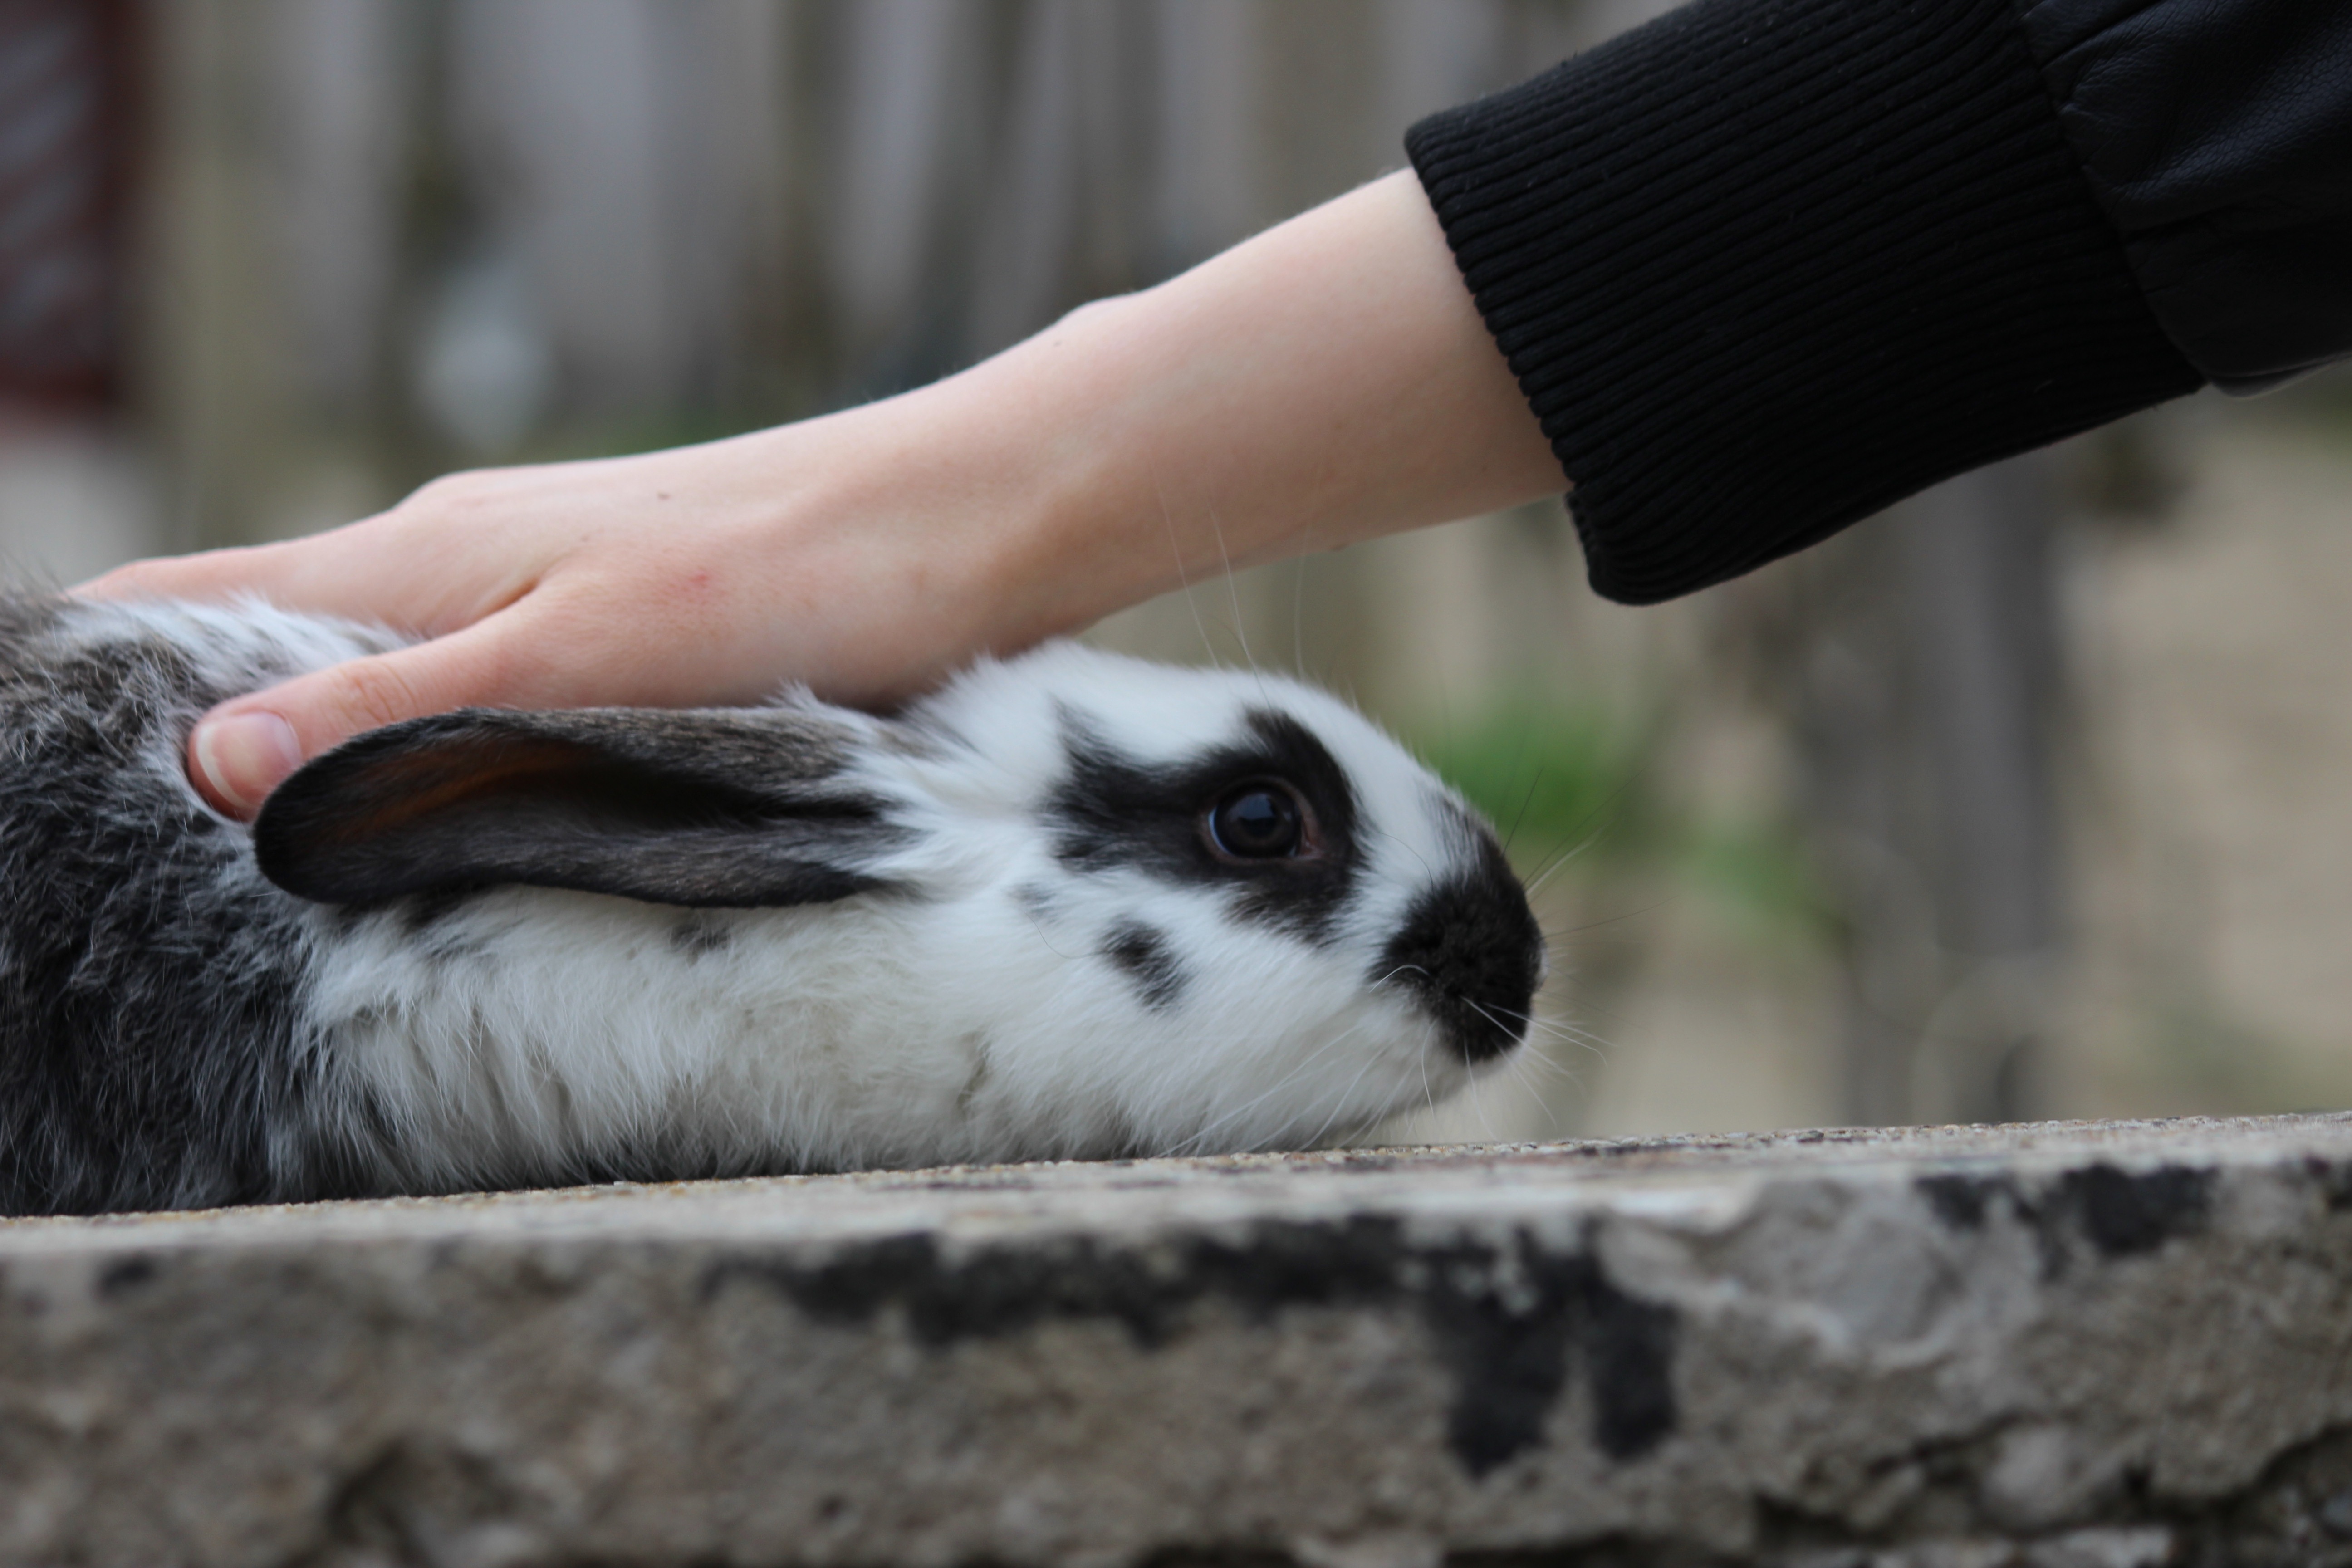
mammal, rabbit, bunny, rabits and hares